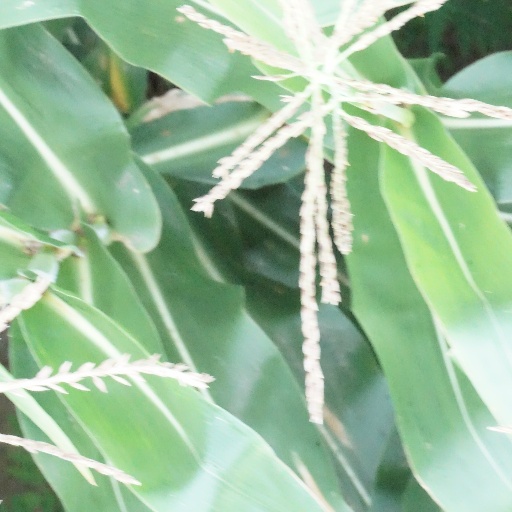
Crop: maize; corn